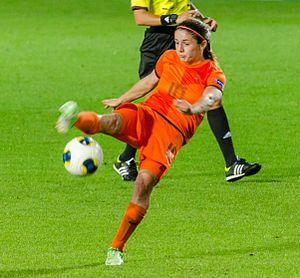
Daniëlle van de Donk est une footballeuse néerlandaise qui joue milieu de terrain pour le club anglais d'Arsenal et l’équipe nationale néerlandaise de football.